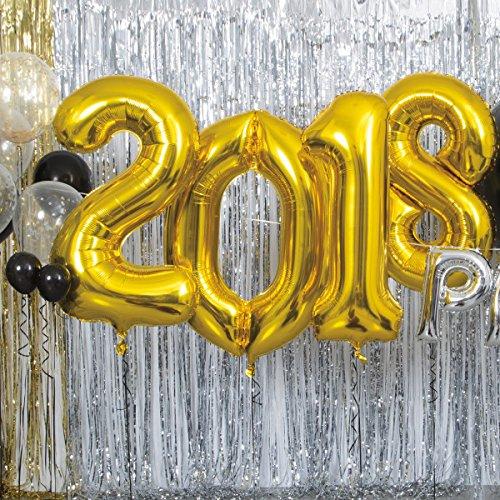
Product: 34" Foil Gold Number 1 Balloon
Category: Toys & Games | Party Supplies
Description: Number Balloon measures 34" when fully inflated.
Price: $3.98
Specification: ProductDimensions:8x6x0.3inches|ItemWeight:0.64ounces|ShippingWeight:0.64ounces(Viewshippingratesandpolicies)|Department:unisex-adult|Manufacturer:UniqueIndustries|ASIN:B01N1X1A9Z|Itemmodelnumber:53831|DatefirstlistedonAmazon:November12,2016